Norah Lofts

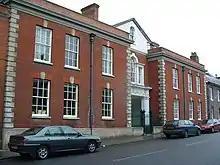
Northgate House, Bury St Edmunds, home to Lofts from 1955 until her death in 1983

Norah Ethel Robinson was born in Shipdham, Norfolk to Isaac Robinson and Ethel Garner, and grew up in Bury St Edmunds where she was educated at Guildhall Feoffment Girls School and the County Grammar School for Girls in the town. In 1925 she attained a teaching diploma from Norwich Training College.